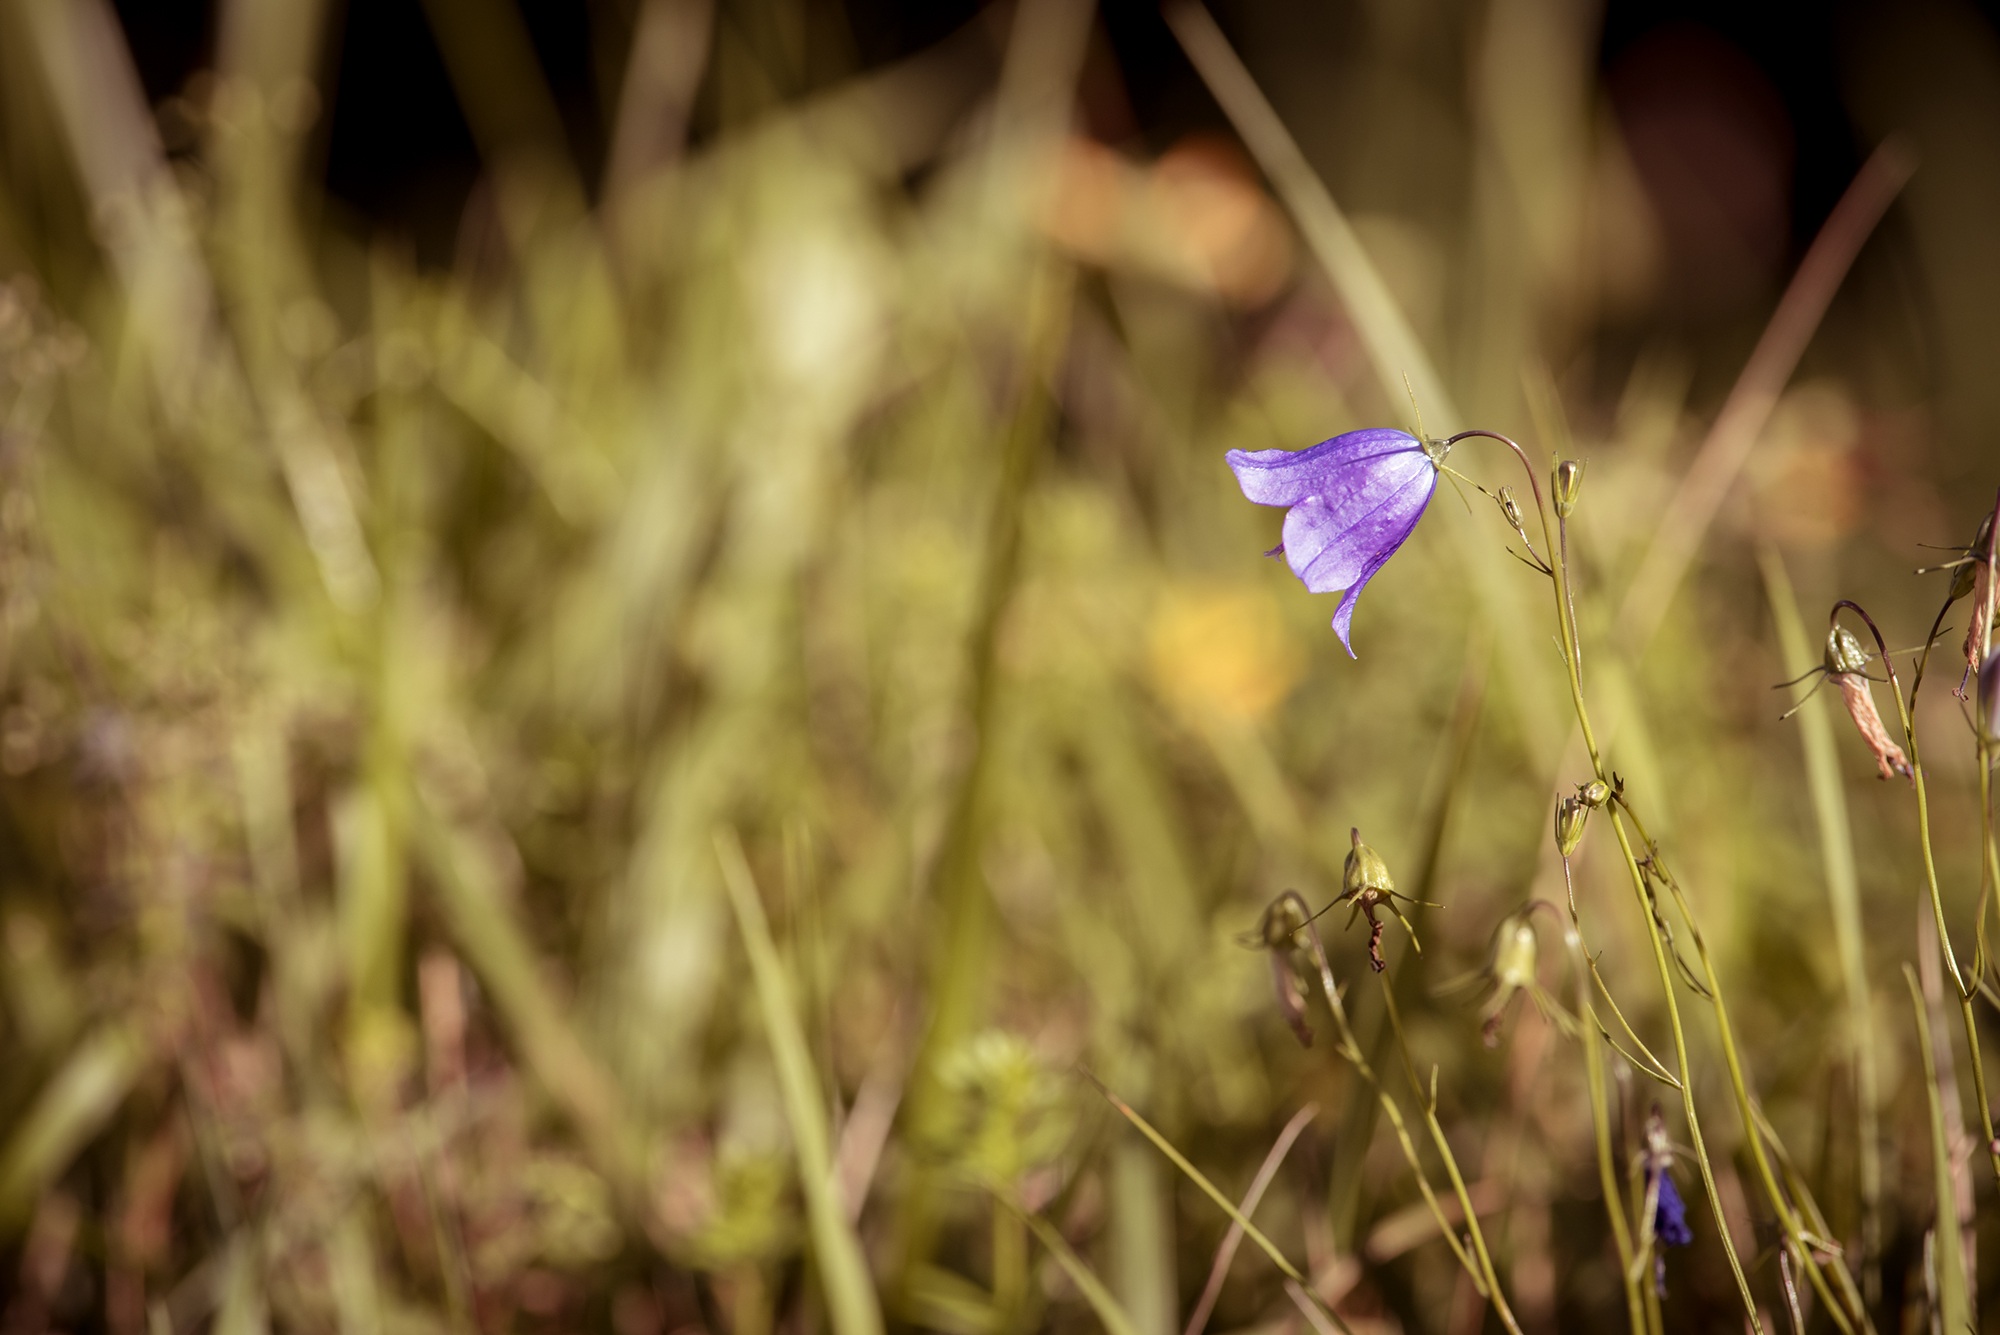
nature, grass, blossom, plant, photography, meadow, prairie, sunlight, leaf, flower, bloom, summer, green, insect, autumn, botany, blue, close, flora, fauna, wild flower, blue flower, wildflower, close up, pointed flower, blue blossom, macro photography, round leaved bellflower, campanula rotundifolia, grass family, plant stem